Dimi Poulos

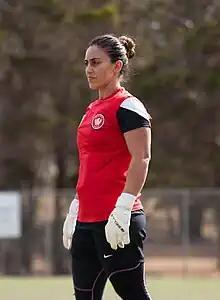
Dimi Poulous in training for Western Sydney Wanderers

Dimitra Tsiliaskopoulos, better known as Dimi Poulos is an Australian soccer goalkeeper who last played for Western Sydney Wanderers in the W-League, as an injury replacement for Young Matildas goalkeeper Mackenzie Arnold.